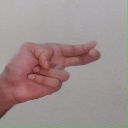
अक्षर: ह